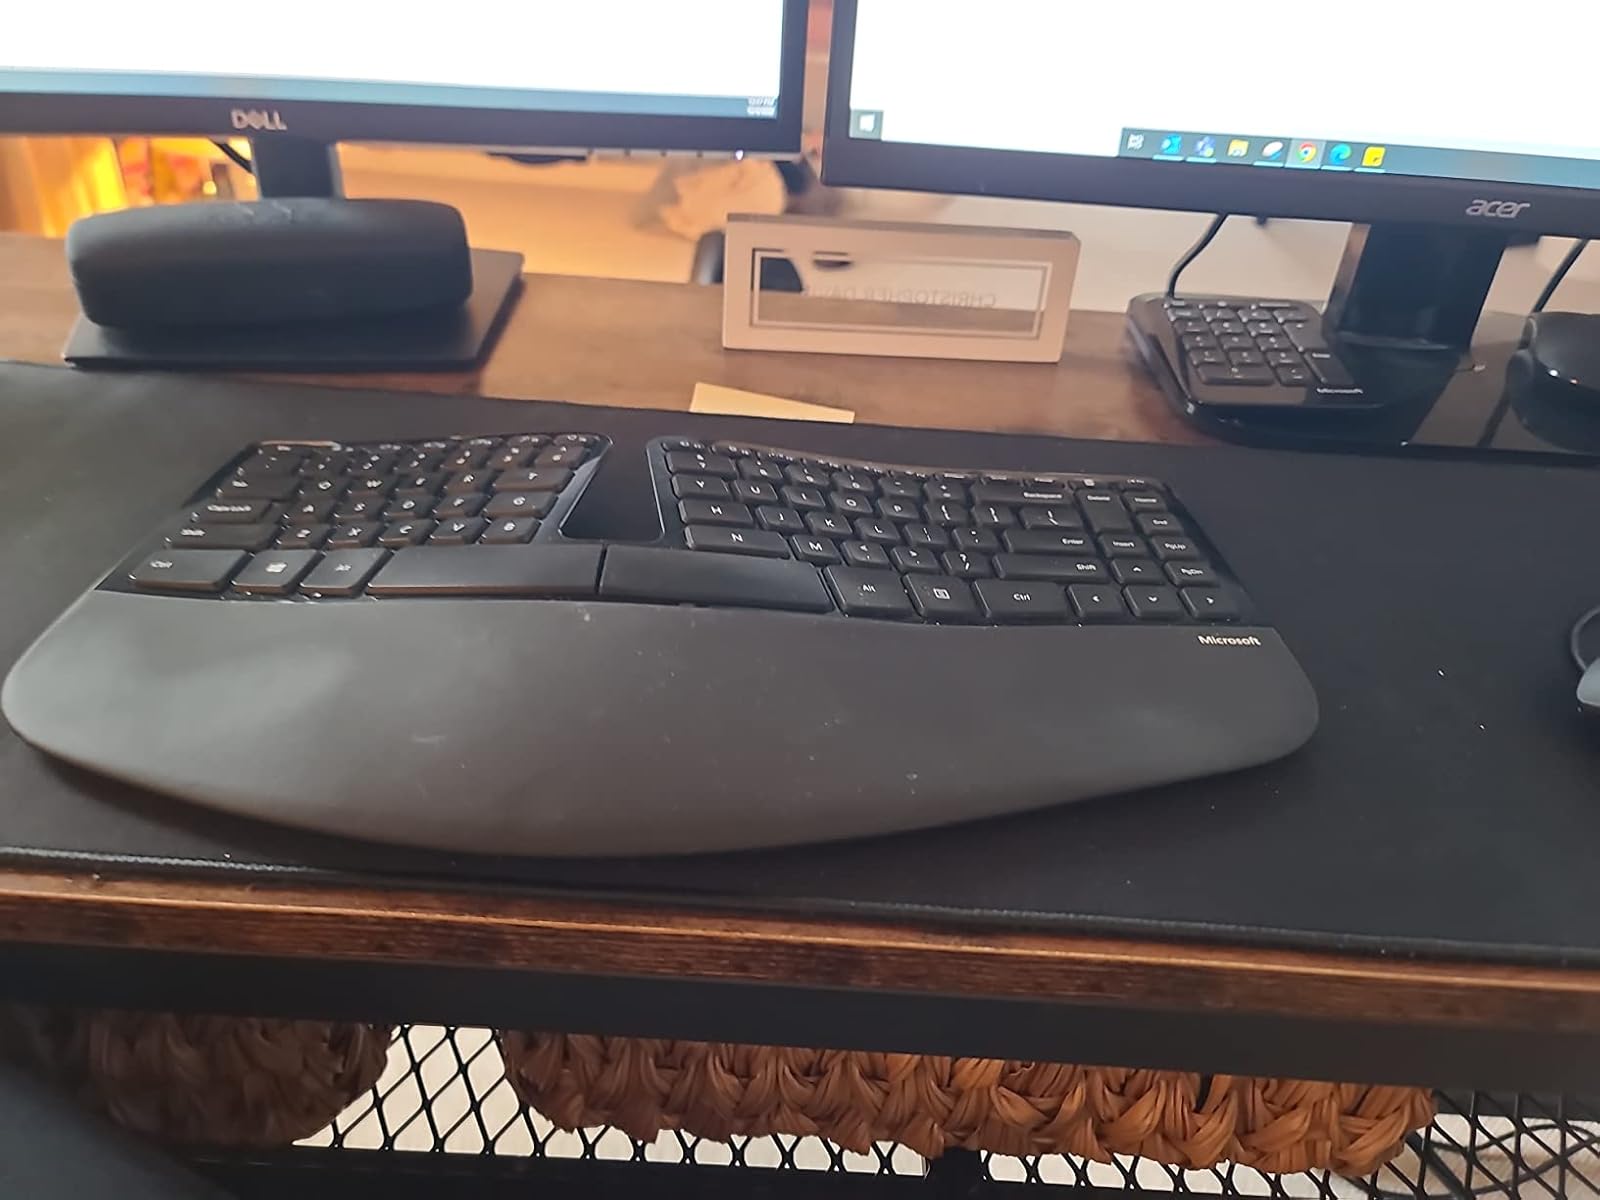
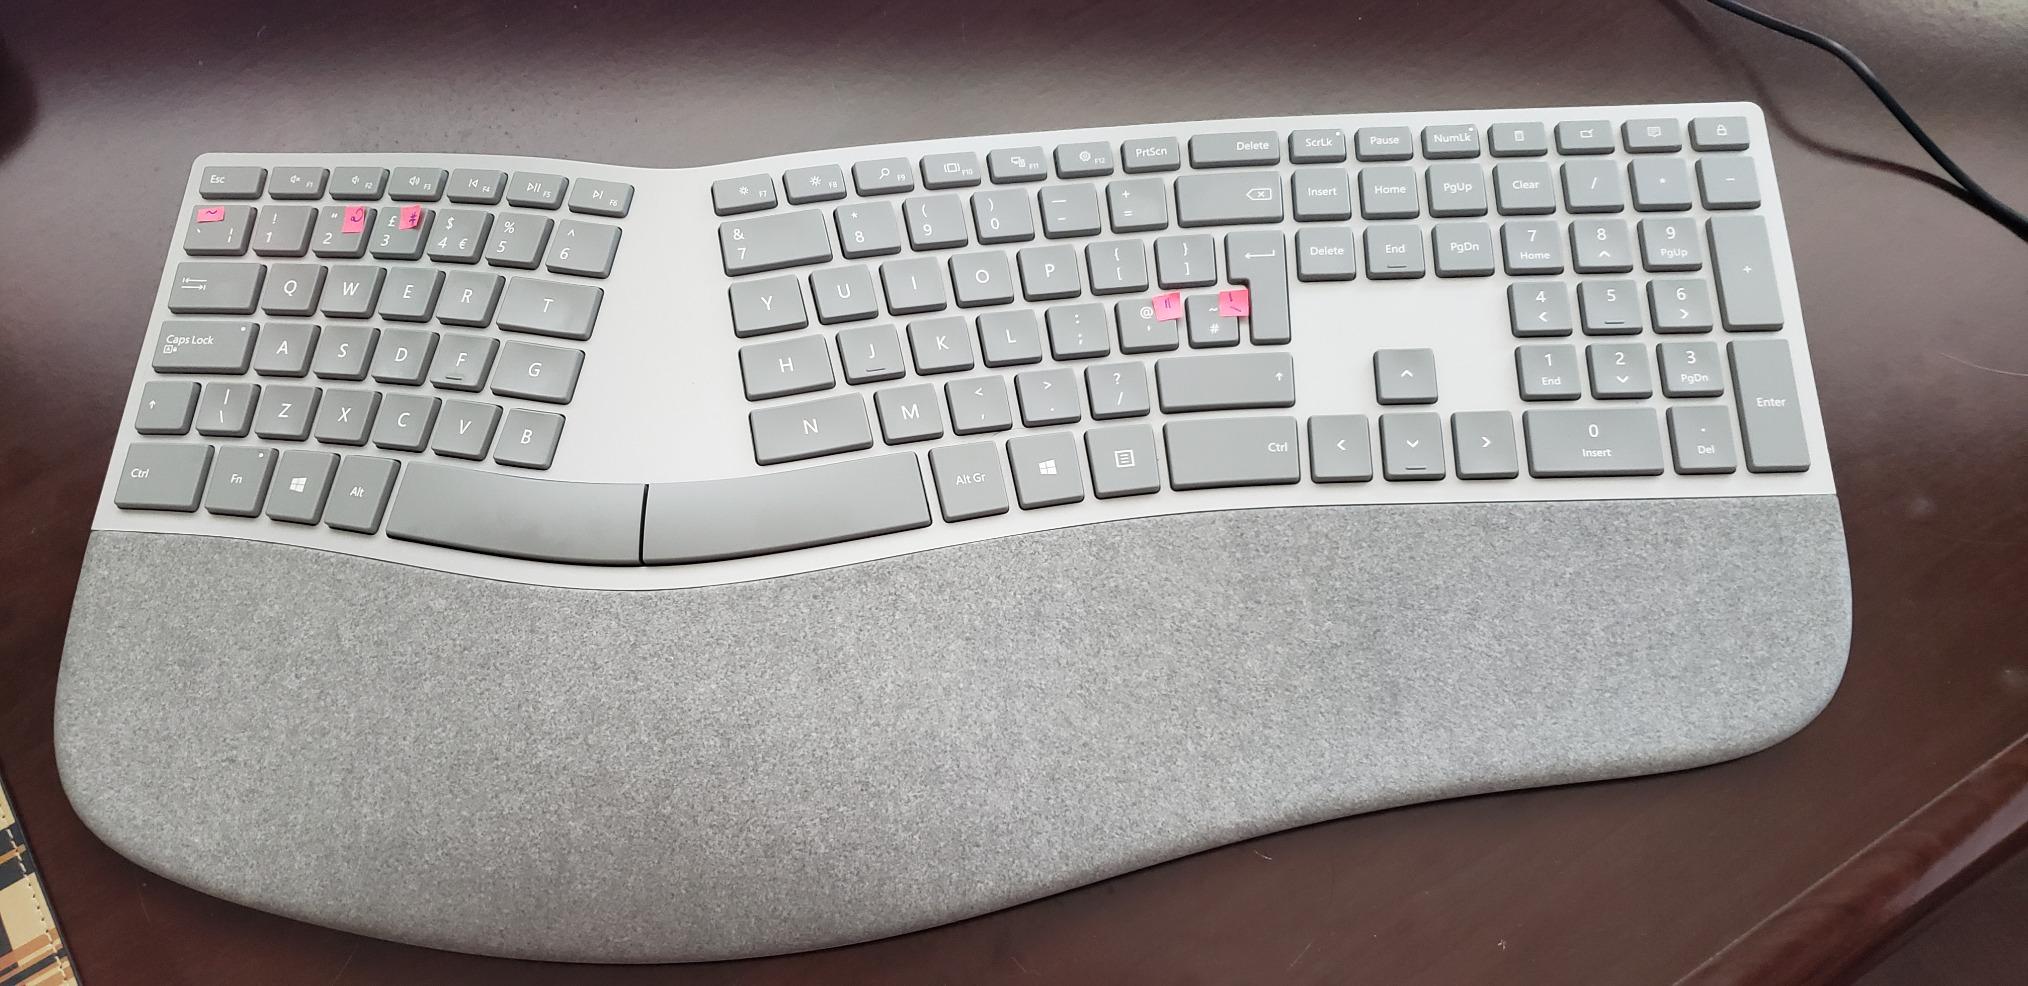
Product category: keyboard
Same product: no